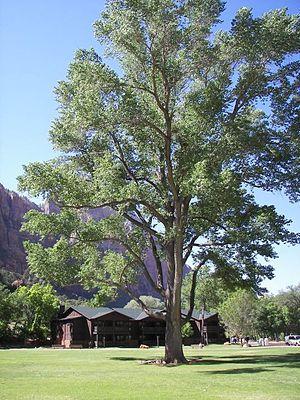
Populus fremontii, appelé communément Peuplier noir de Californie, est une espèce de plante nord-américaine de la famille des Salicaceae.